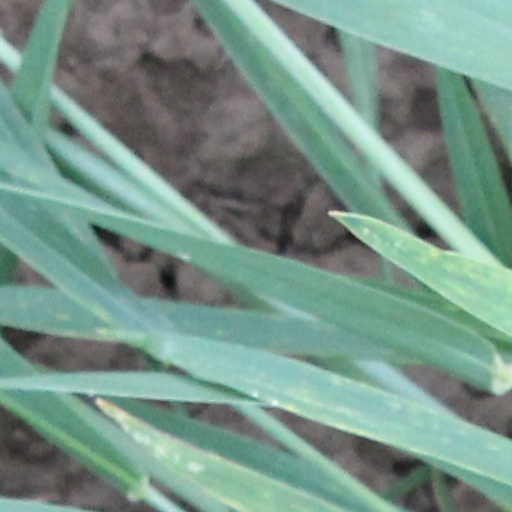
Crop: wheat